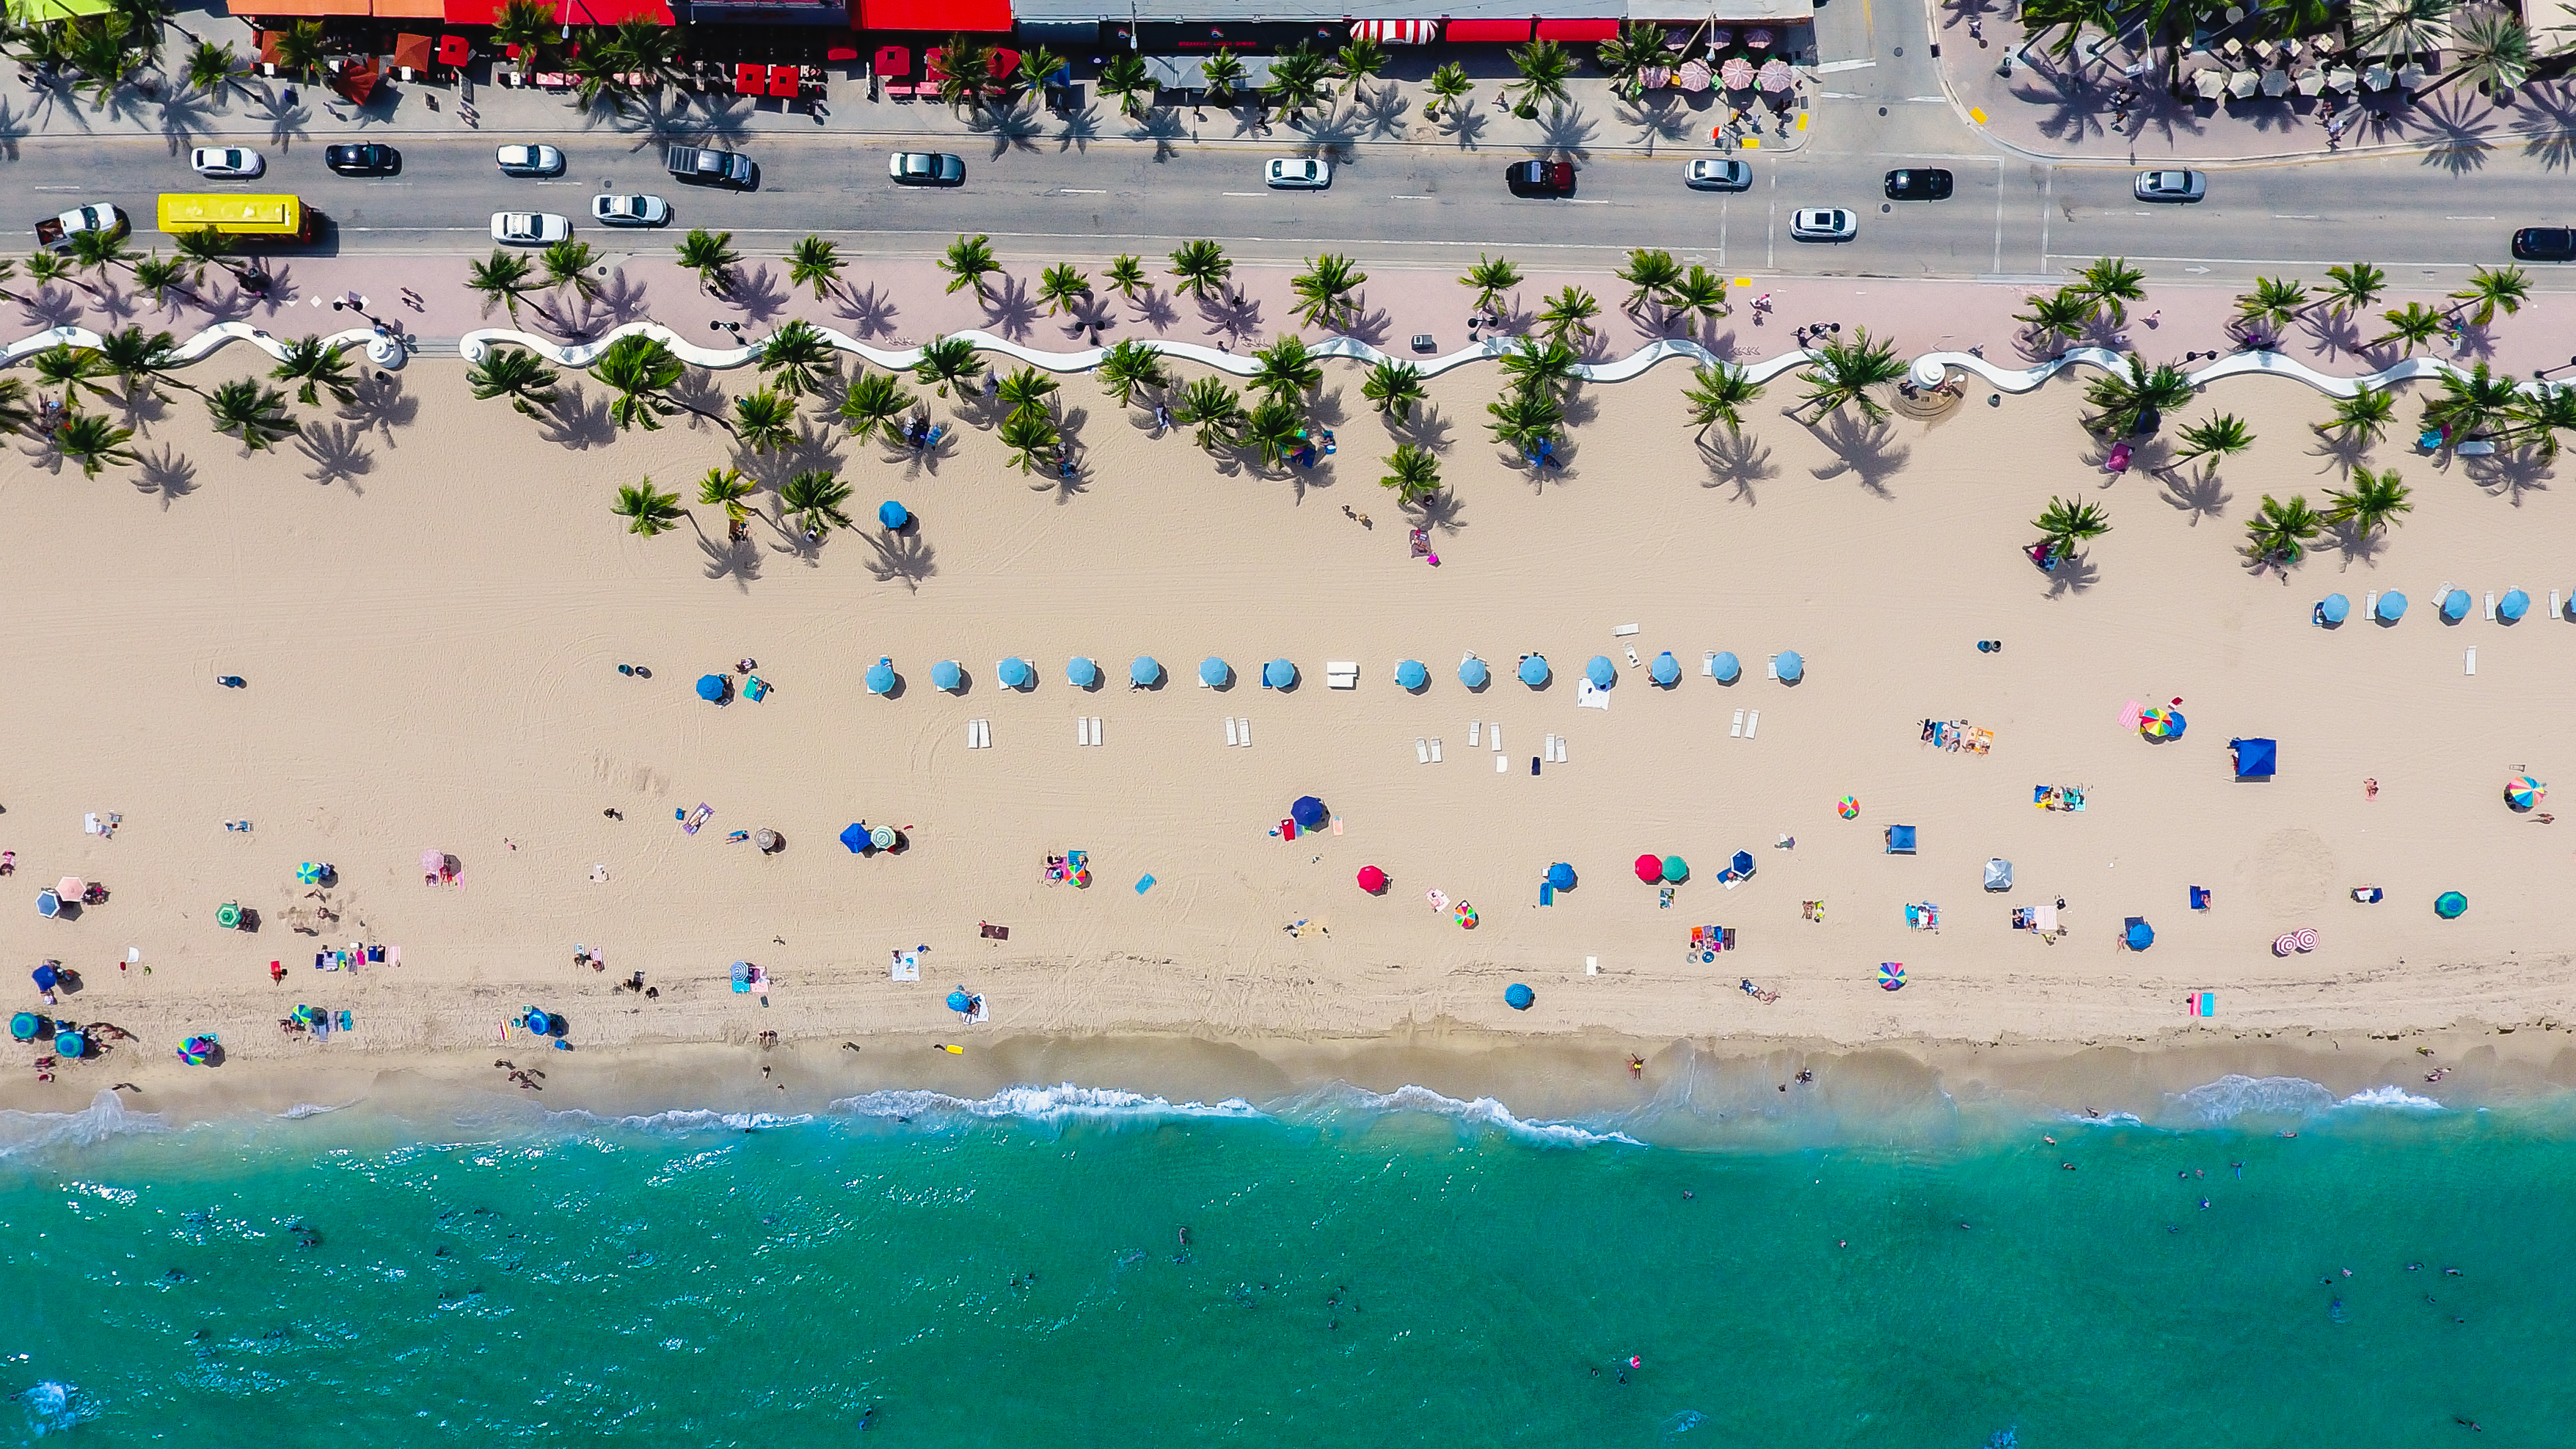
beach, sea, water, palm tree, aerial view, drone view, atmosphere of earth